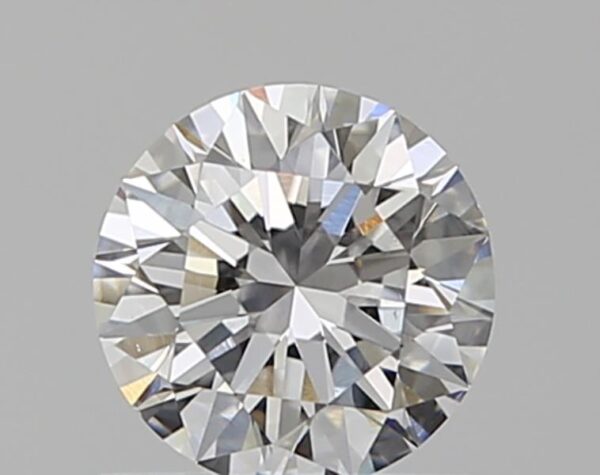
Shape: round
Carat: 0.6
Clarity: VS1
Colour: E
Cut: EX
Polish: EX
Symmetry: EX
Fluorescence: N
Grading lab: GIA
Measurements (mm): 5.37 x 5.4 x 3.34